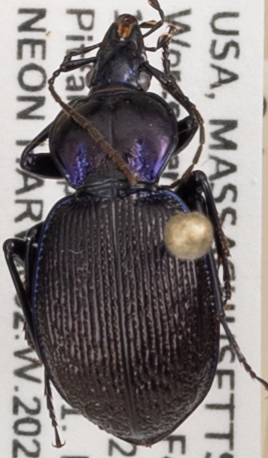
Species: Sphaeroderus stenostomus lecontei
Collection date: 2021-06-09
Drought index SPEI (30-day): -1.28
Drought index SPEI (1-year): -1.45
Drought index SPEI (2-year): -1.45